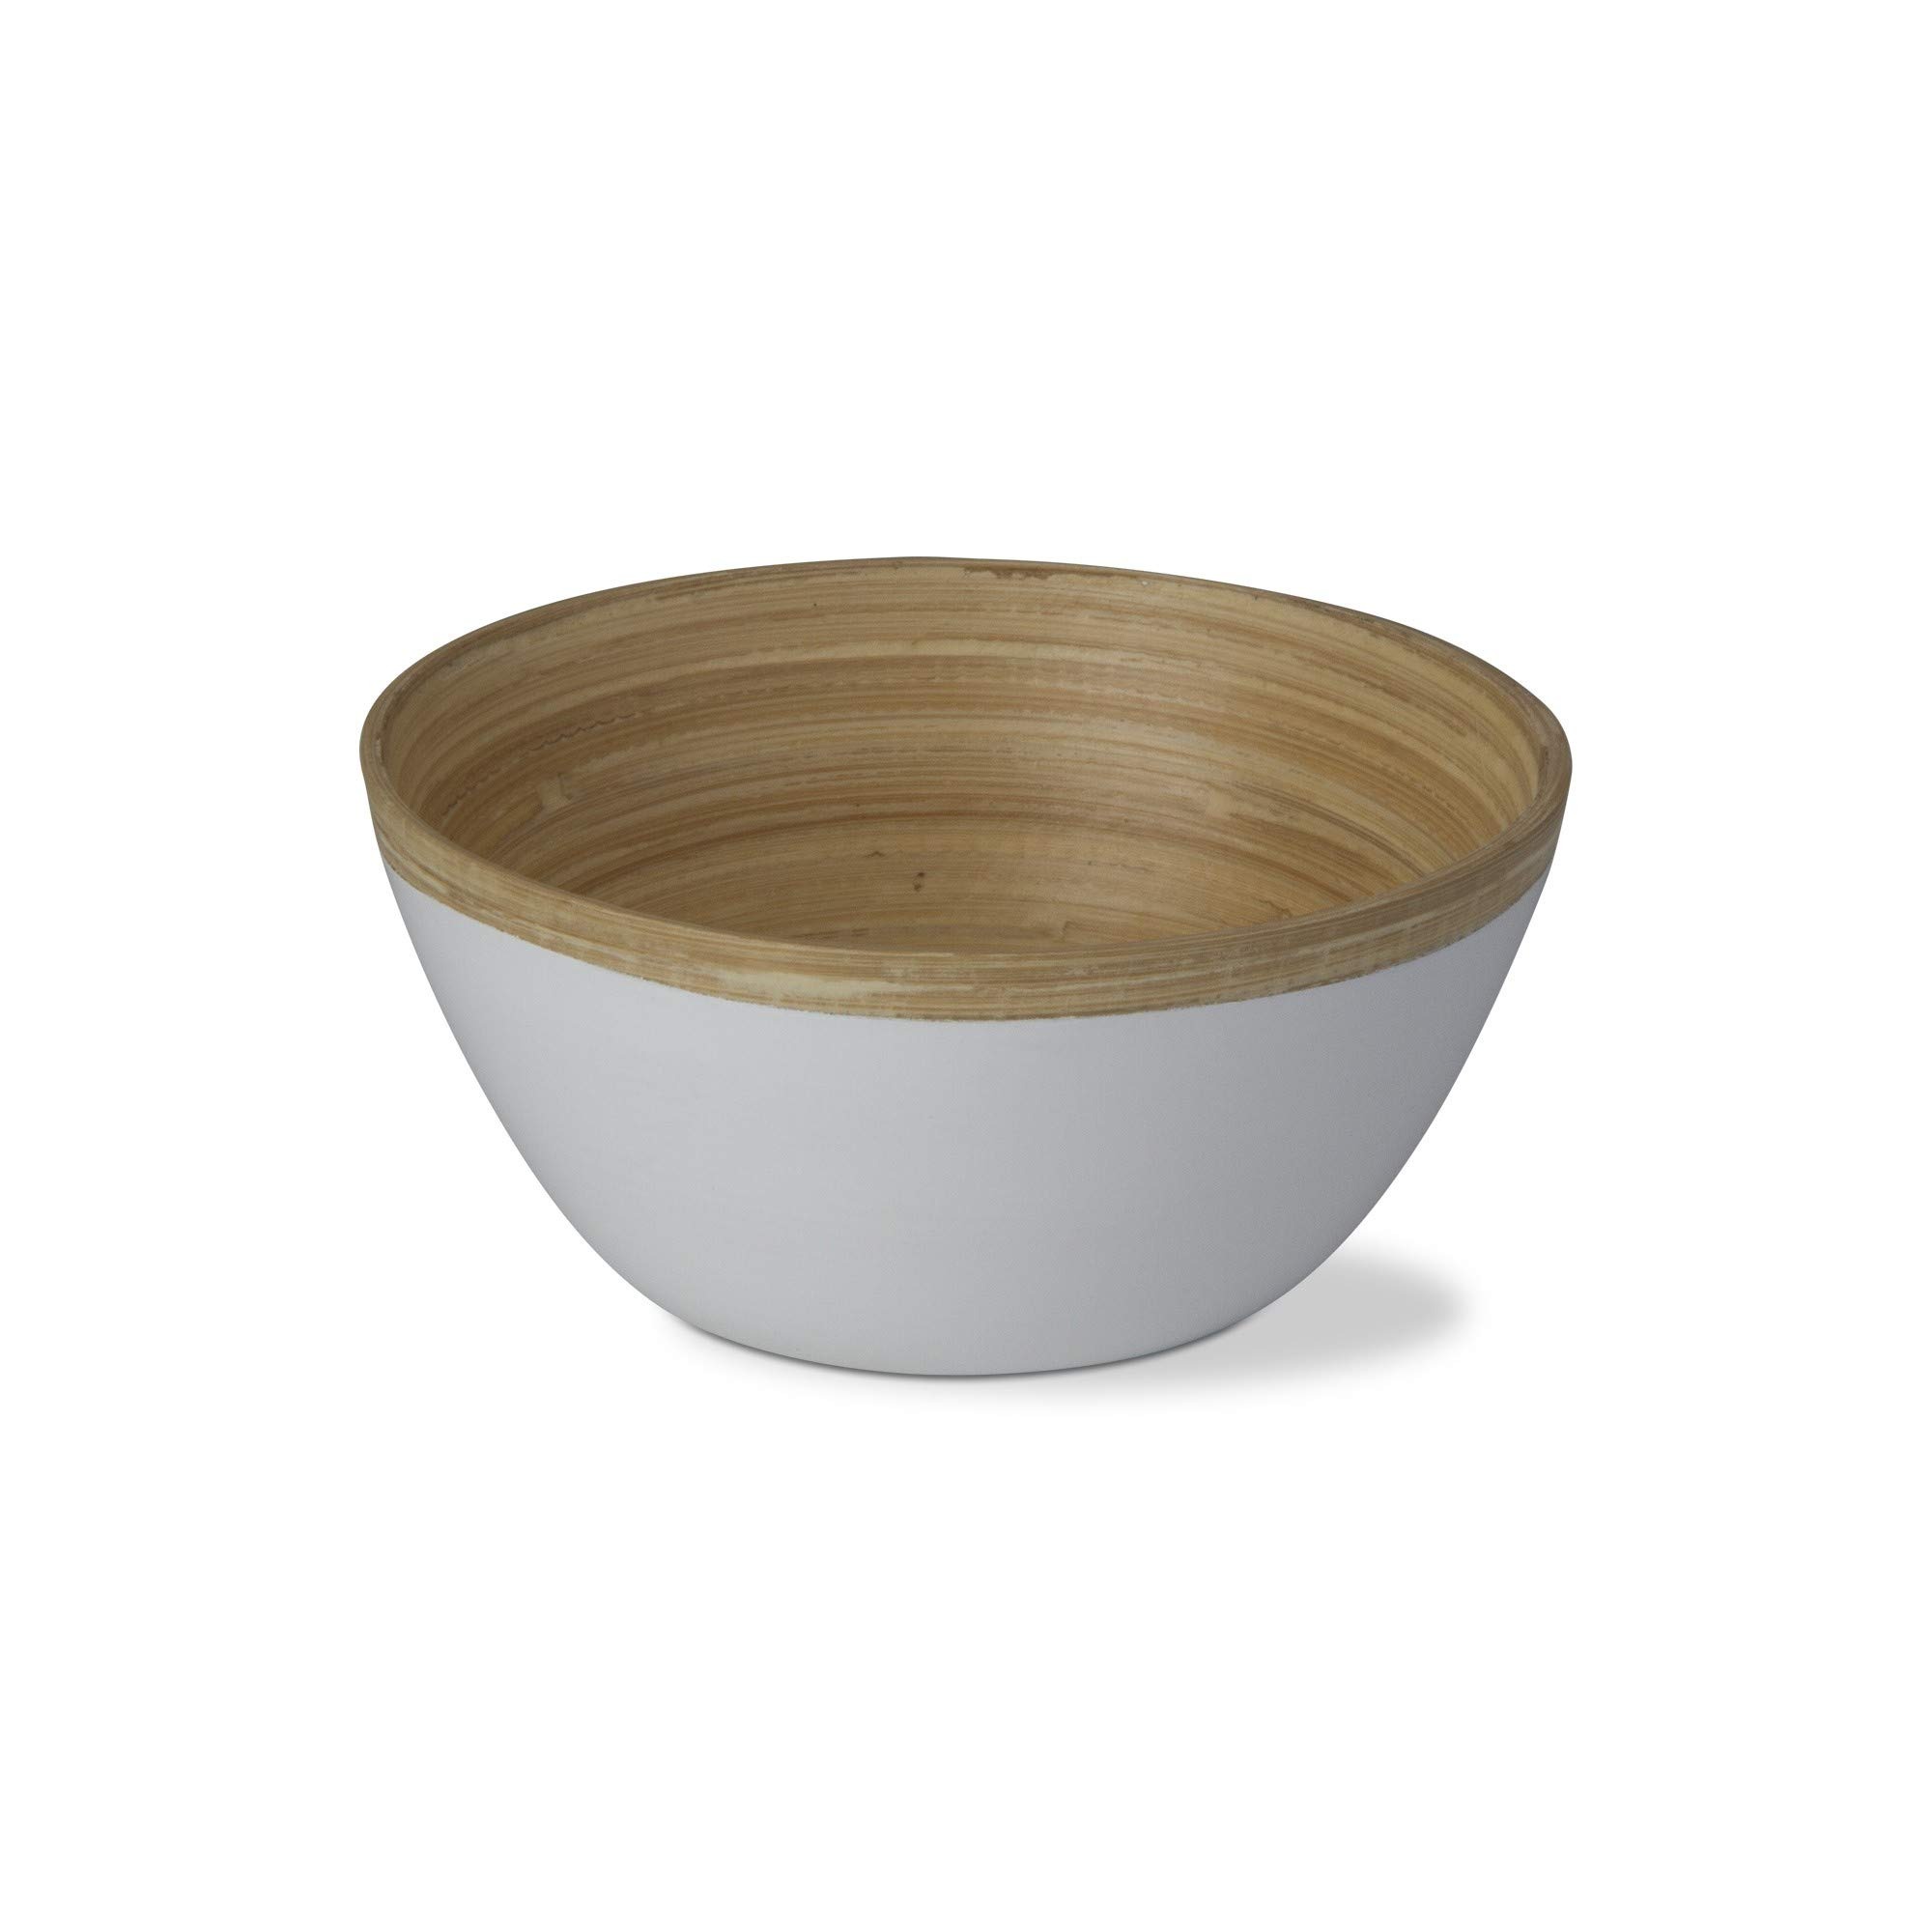
Item Name: TAG Bamboo Lacquer Serving Bowl Small Dinnerware Serving Dish, 20 oz. White
Bullet Point 1: A wonderful piece from the tag Natural Living collection. Makes a perfect gift or collect them all for yourself.
Bullet Point 2: This bamboo bowl is handcrafted by artisans. Use as decor or to serve solid, dry or cold food-perfect for serving snacks or everyday use.
Bullet Point 3: QUALITY MATERIALS: Product made of bamboo
Bullet Point 4: Wipe clean with damp cloth. hand wash only when needed or wipe with damp cloth. Do not soak in water. Dry thoroughly after washing.
Product Description: This bamboo bowl is handcrafted by artisans. Use as decor or to serve solid, dry or cold food this wonderful product also can make a wonderful gift for a friend or loved one!
Value: 1.0
Unit: Count

Price: 15.99